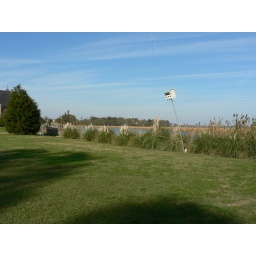
A bird house near the river bank...